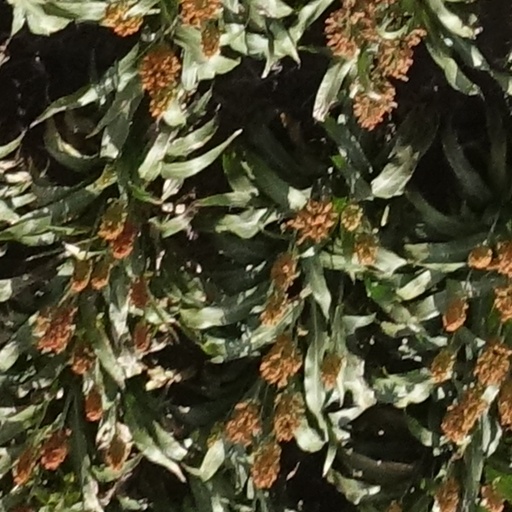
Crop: sorghum